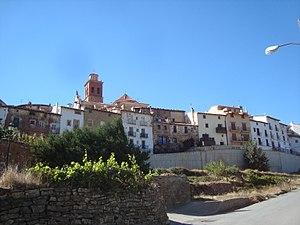
Arcos de las Salinas est une commune d’Espagne, dans la province de Teruel, communauté autonome d'Aragon, comarque de Gúdar-Javalambre